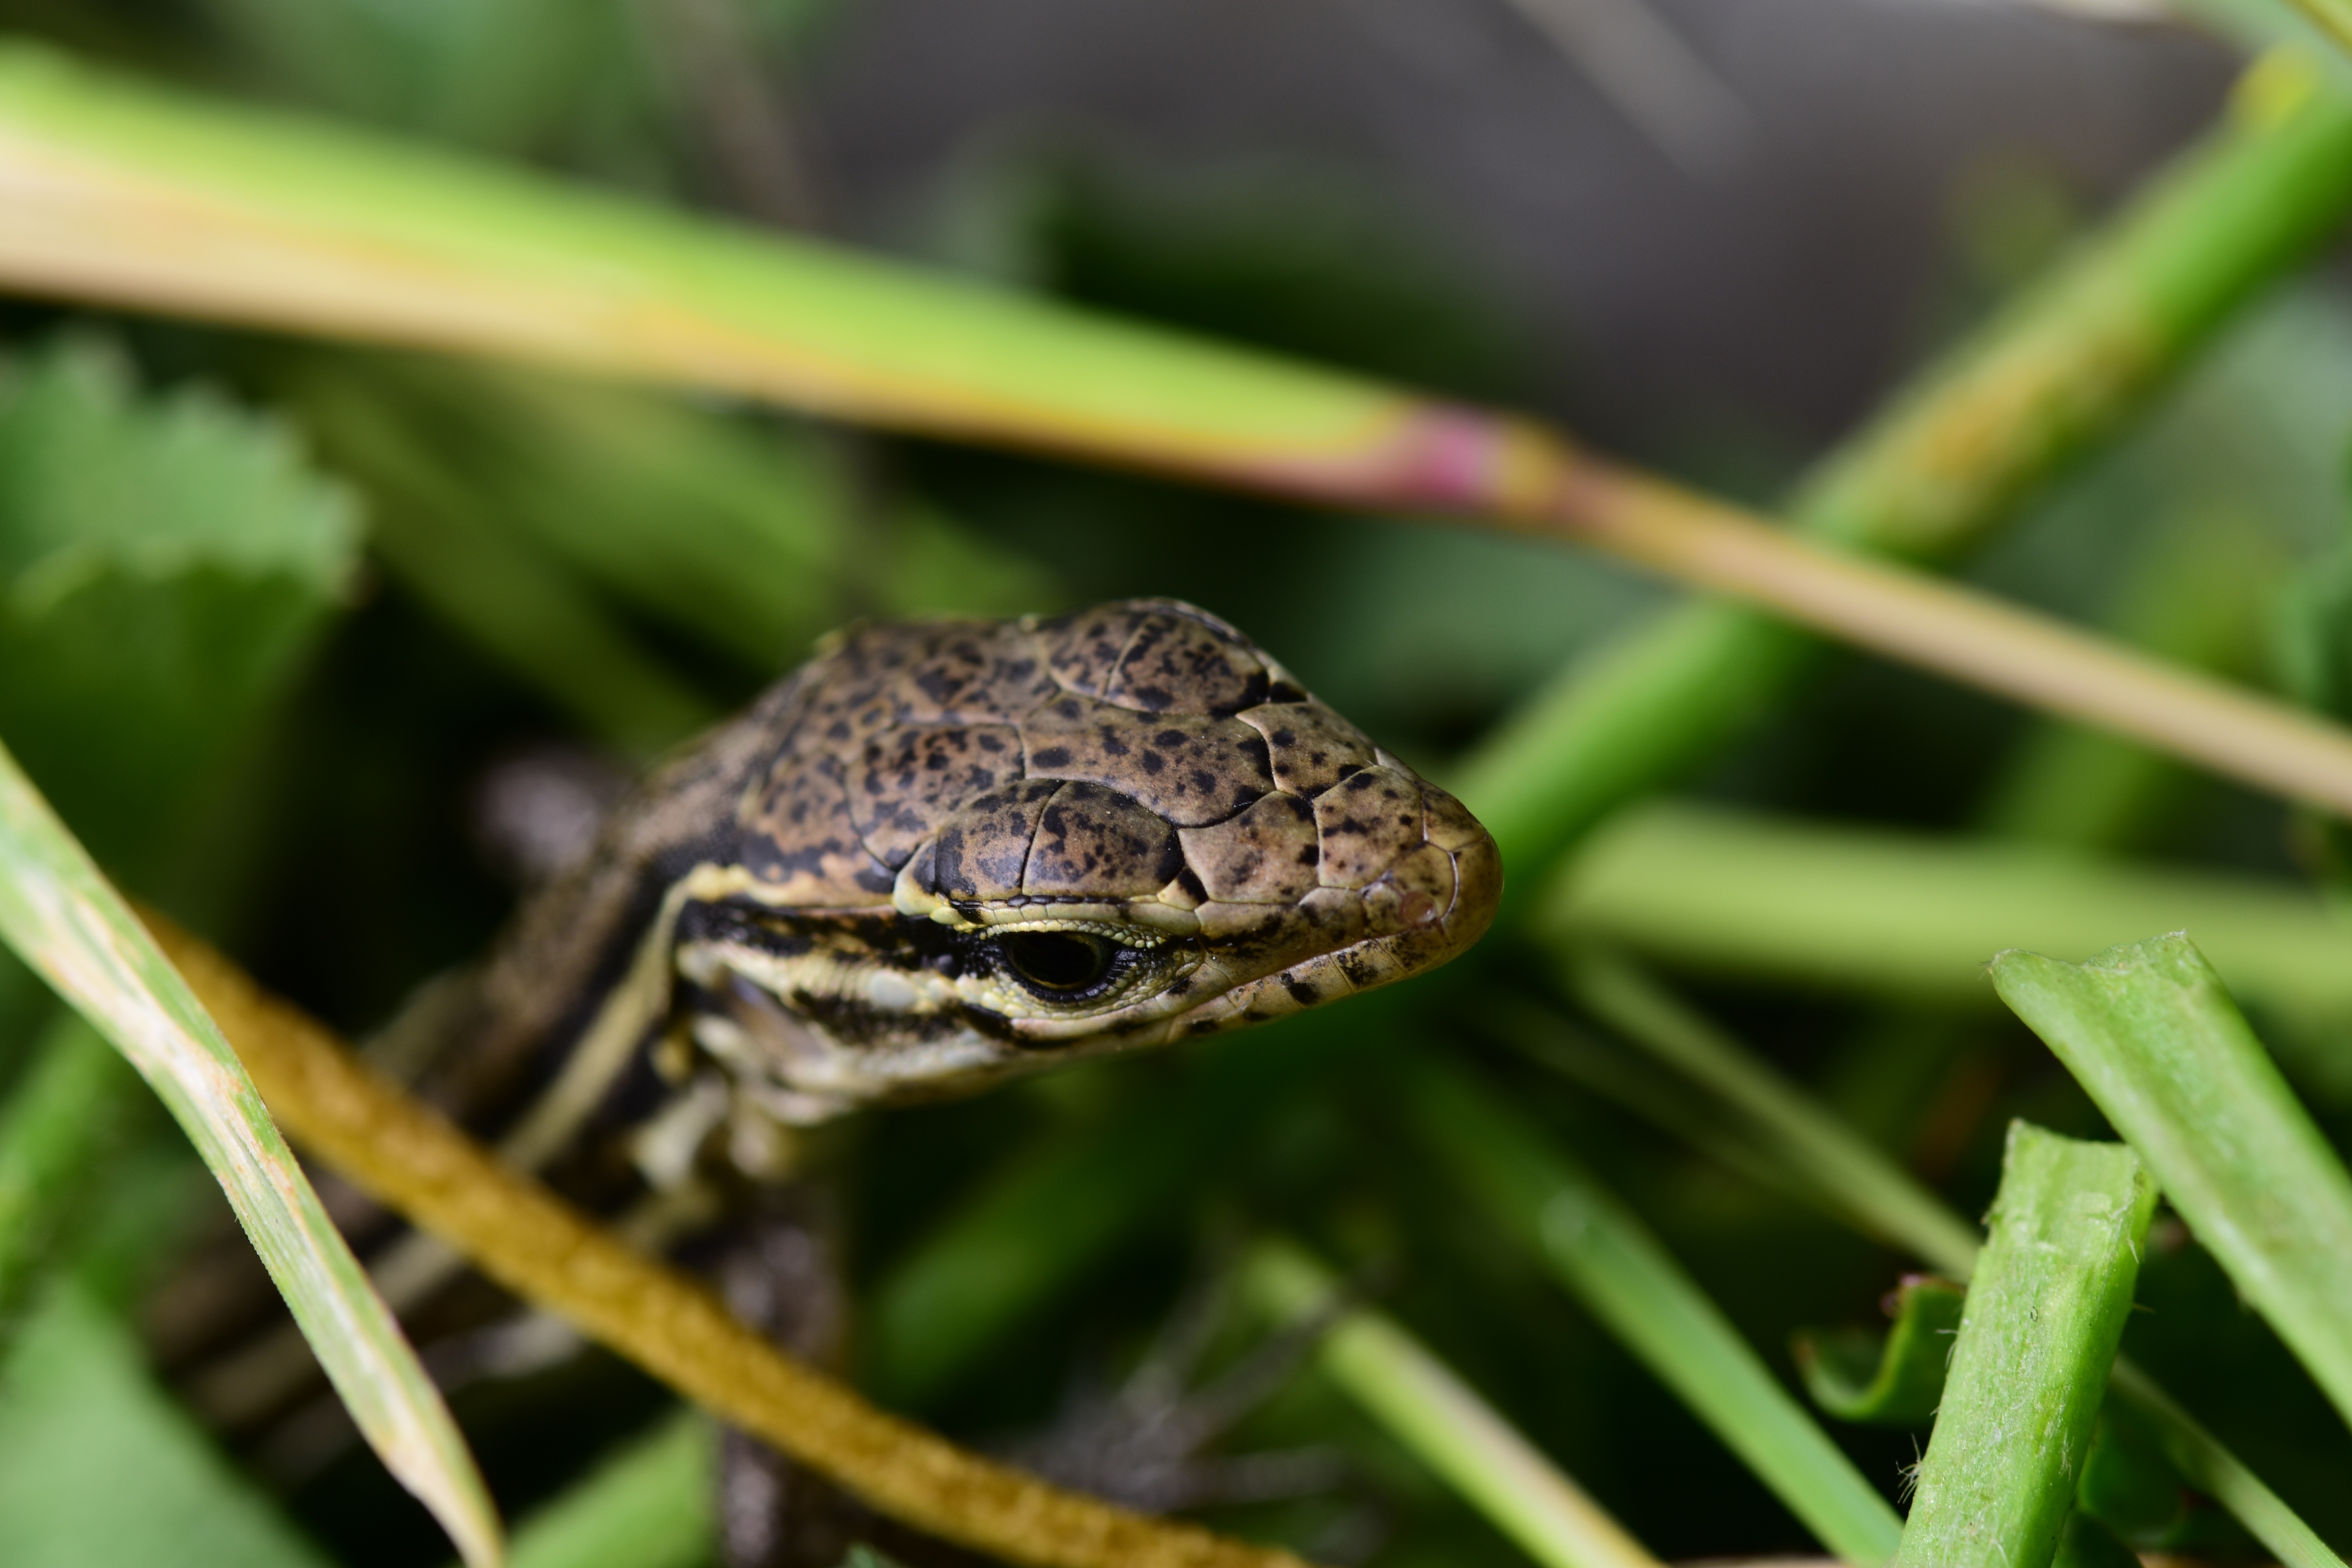
animal, wildlife, green, frog, toad, reptile, amphibian, close, fauna, lizard, close up, vertebrate, curious, macro photography, canary islands, ranidae, canaries lizard